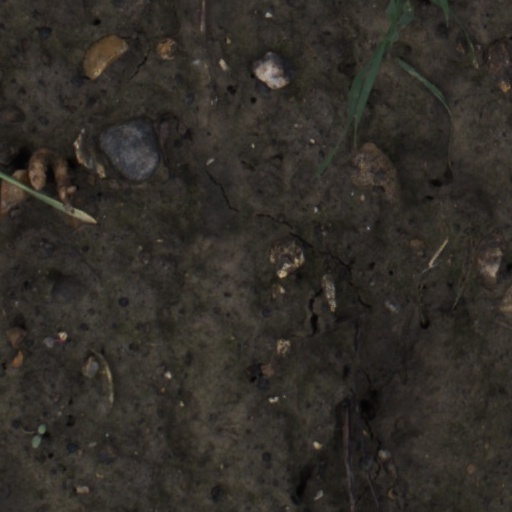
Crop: wheat